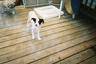
Label: dog